Callisto (moon)

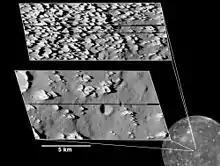
Views of eroding (top) and mostly eroded (bottom) ice knobs (~100 m high), possibly formed from the ejecta of an ancient impact

The largest impact features on Callisto's surface are multi-ring basins. Two are enormous. Valhalla is the largest, with a bright central region 600 km in diameter, and rings extending as far as 1,800 km from the center (see figure). The second largest is Asgard, measuring about 1,600 km in diameter. Multi-ring structures probably originated as a result of a post-impact concentric fracturing of the lithosphere lying on a layer of soft or liquid material, possibly an ocean. The catenae—for example Gomul Catena—are long chains of impact craters lined up in straight lines across the surface. They were probably created by objects that were tidally disrupted as they passed close to Jupiter prior to the impact on Callisto, or by very oblique impacts. A historical example of a disruption was Comet Shoemaker–Levy 9.